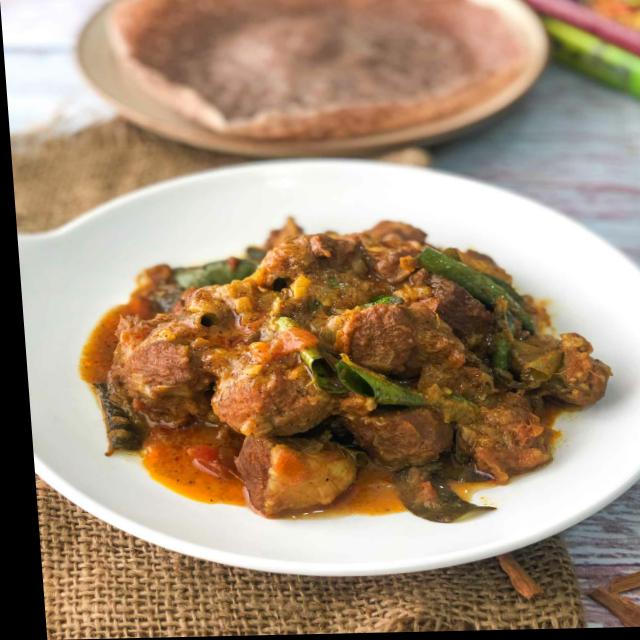
Dish: mutton_curry